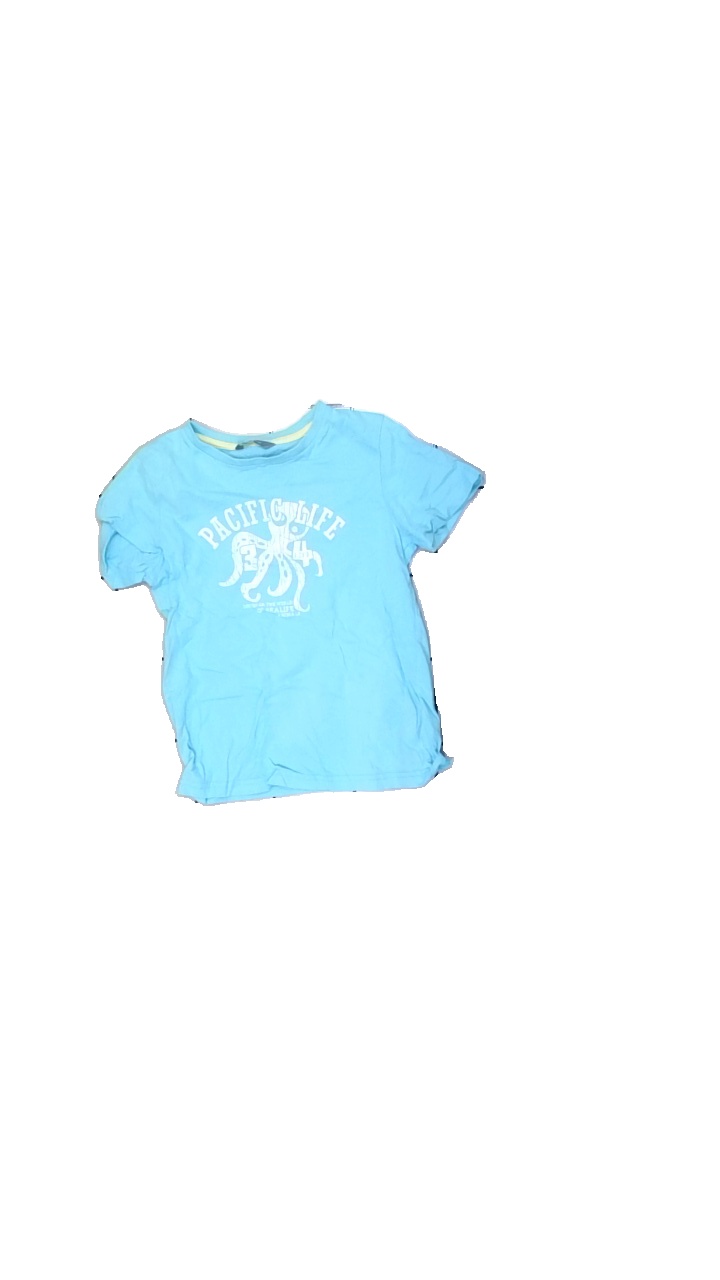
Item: T-shirt (Children)
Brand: Lindex
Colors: Blue
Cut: Regular, C-collar
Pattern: Other
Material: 100%cotton
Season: Summer
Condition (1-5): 4
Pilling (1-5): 4
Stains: Minor
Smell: Minor
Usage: Export
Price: <50